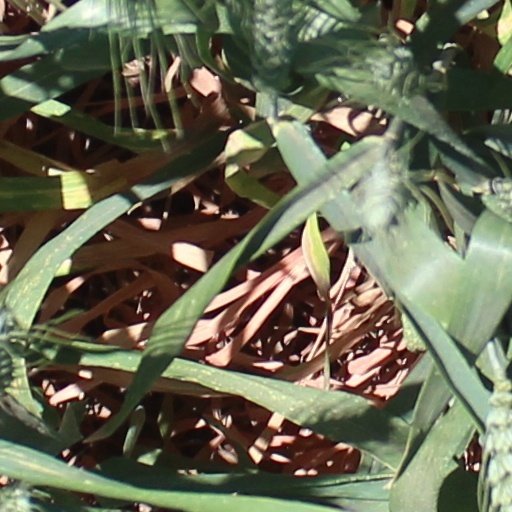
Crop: wheat